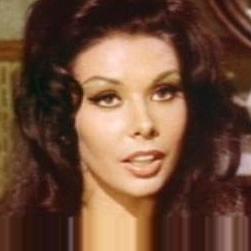
Age: 26